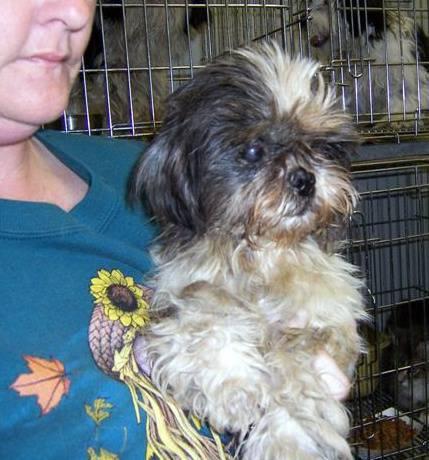
dog